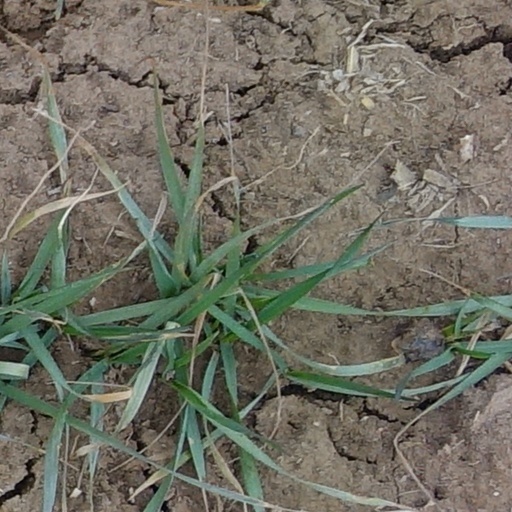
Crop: wheat